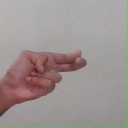
अक्षर: ह